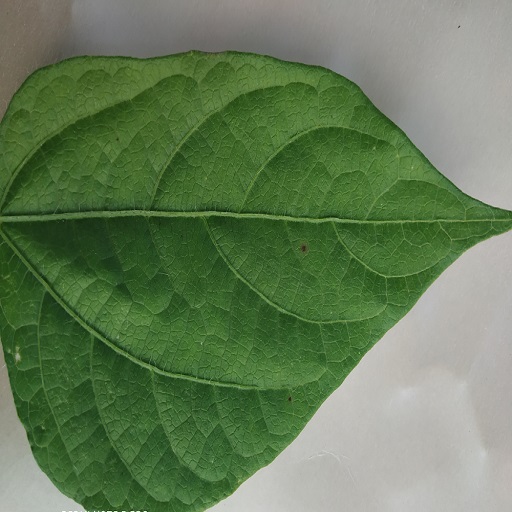
Label: Healthy